Garden dormouse

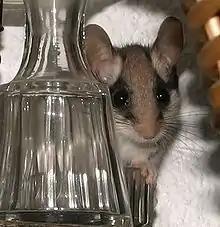
A garden dormouse

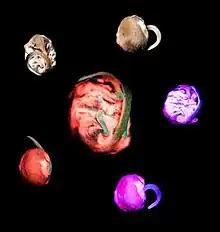
The luminescence of a hibernating garden dormouse photographed from the dorsal and ventral sides. The images were taken under visible light, UV light and UV light with a yellow filter which removes residual light in blue wavelengths. In normal light conditions, the dormouse has brown fur with a white underside but displays bright pink fluorescence under UV light that looks reddish under UV light through a yellow filter. The dormouse's skin, nose and feet show a greenish-blue and its tail only green fluorescence.

The garden dormouse is gray or brown, with a whitish underside. It has black eye markings and large ears. Its hair is short, and its tail has a white tassel at the end. It is typically in head to body length, with a long tail. It weighs .